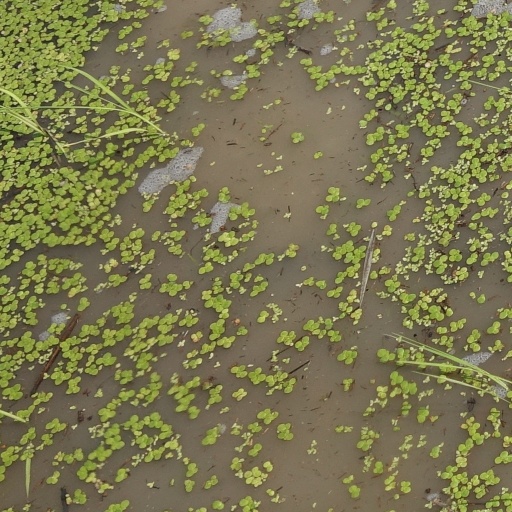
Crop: rice